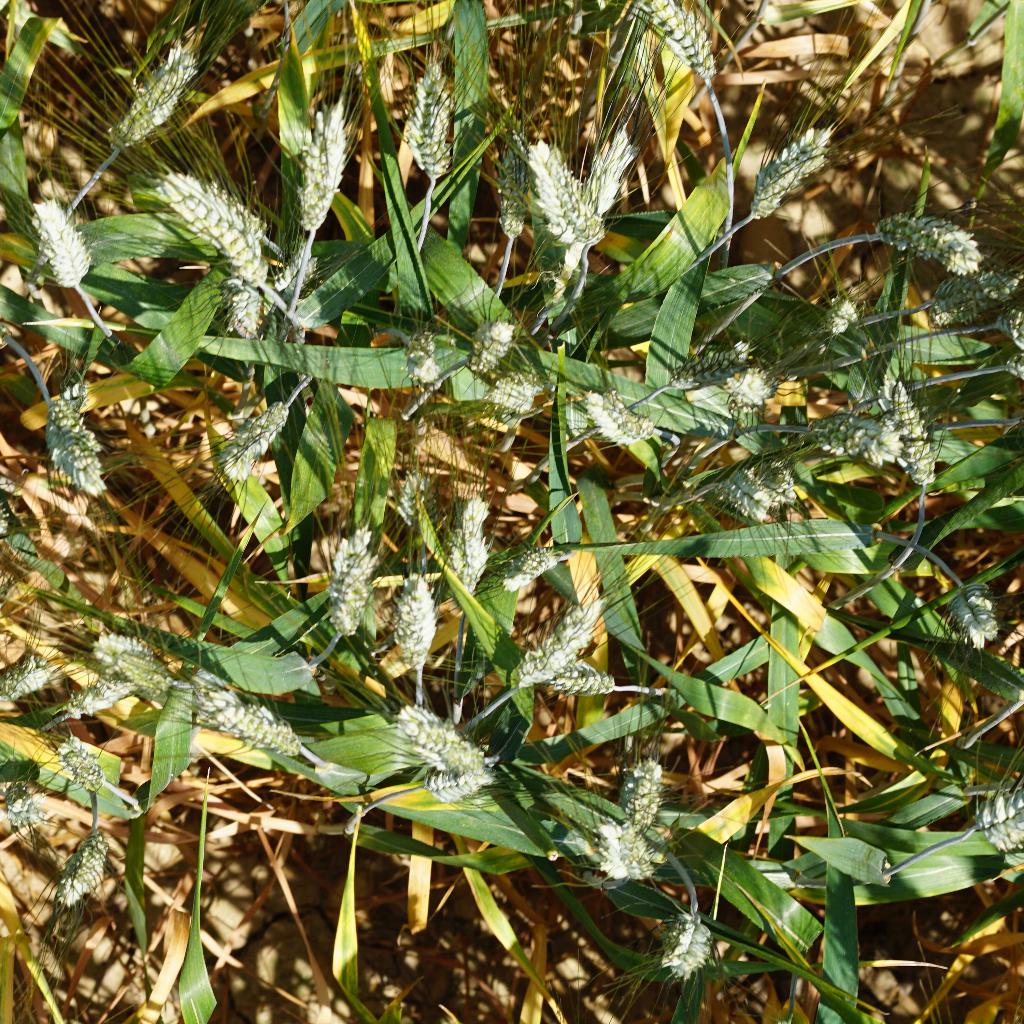
Country: France
Location: Gréoux
Wheat development stage: Filling